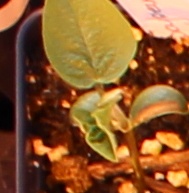
Label: Soybean